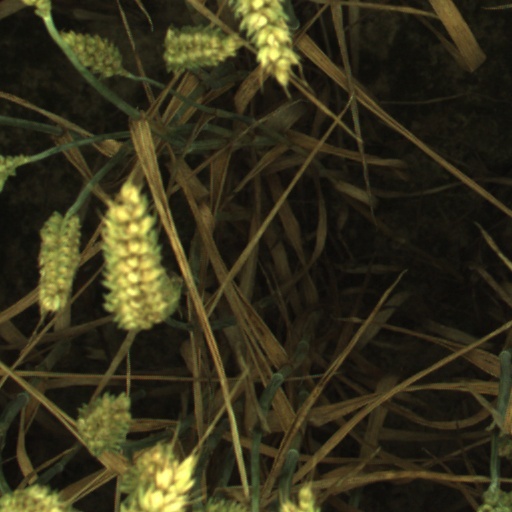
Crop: wheat